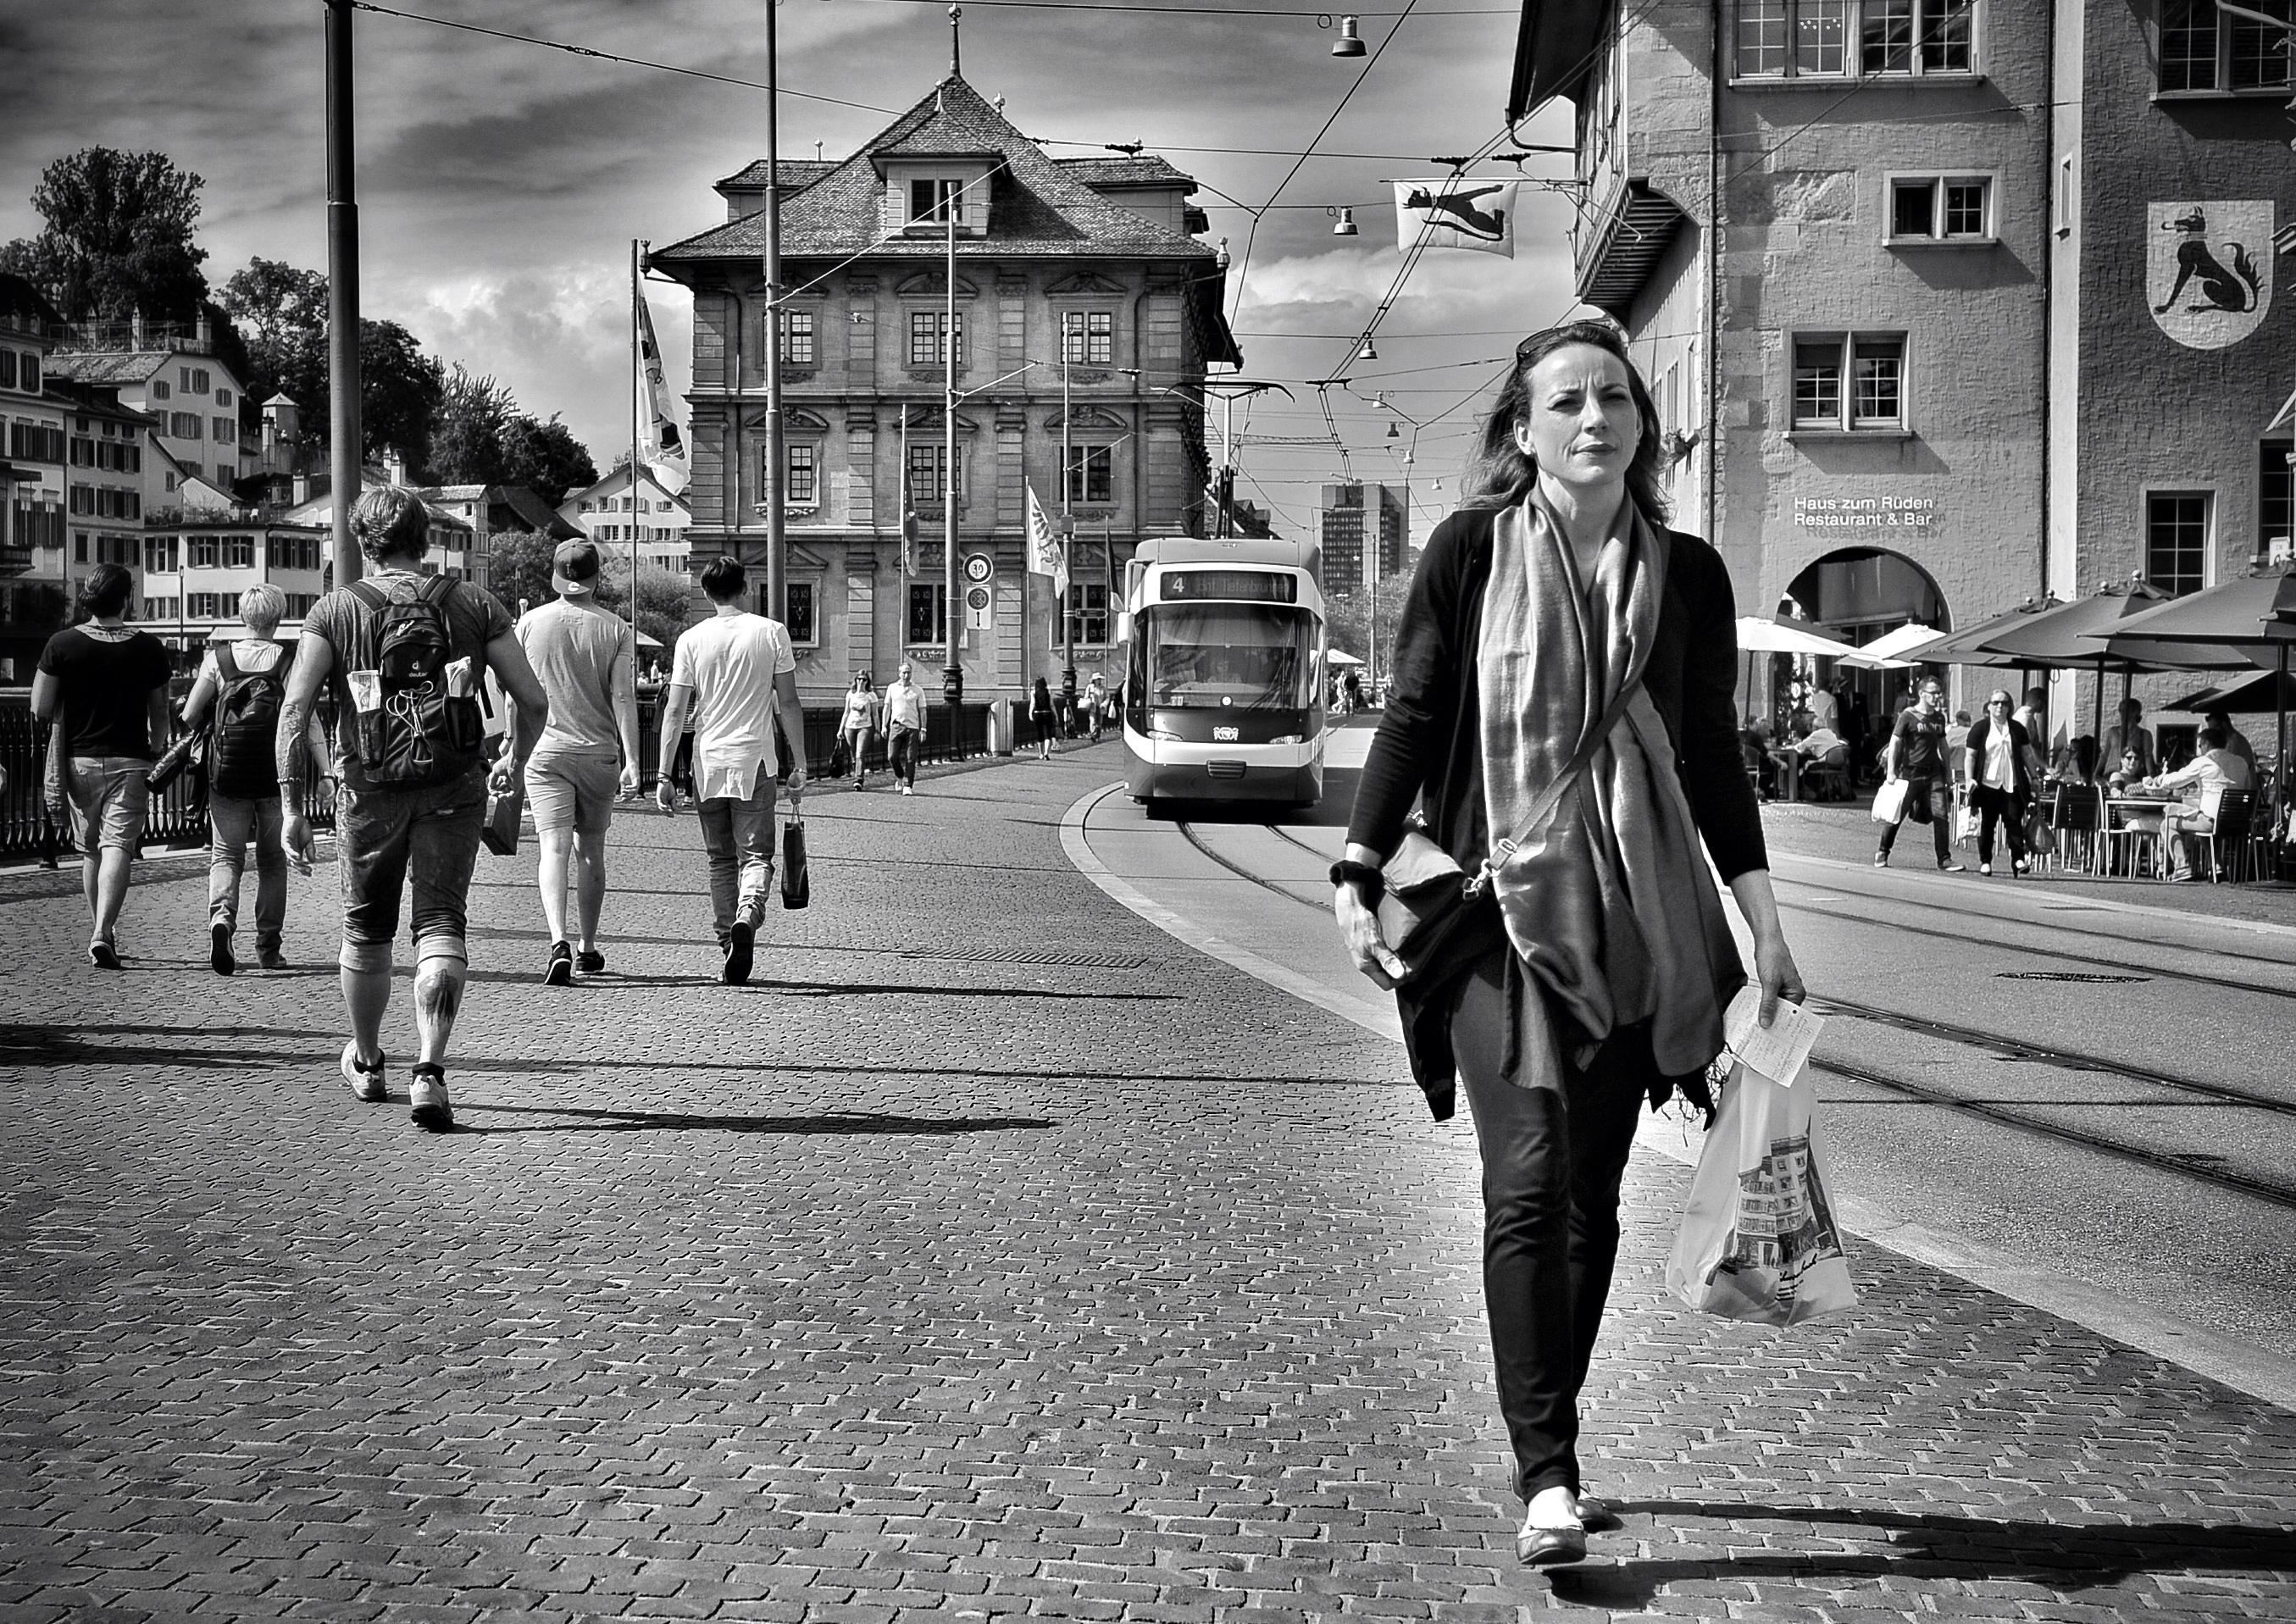
pedestrian, black and white, people, road, white, street, photography, city, crowd, tram, nikon, black, monochrome, flickr, bw, 2016, candid, sports, infrastructure, photograph, snapshot, ch, schweiz, switzerland, strasse, sonne, zurich, blancoynegro, snapseed, schwarzundweiss, streetscene, menschen, passanten, thomas8047, onthestreets, iamnikon, d300s, blackandwithe, stadtansichten, streetartstreetlife, hofmanntmecom, 175528, strassencene, urbanarte, zurichstreets, limmatquai, z ri, stadtz rich, pedestrian crossing, monochrome photography, nonbuilding structure